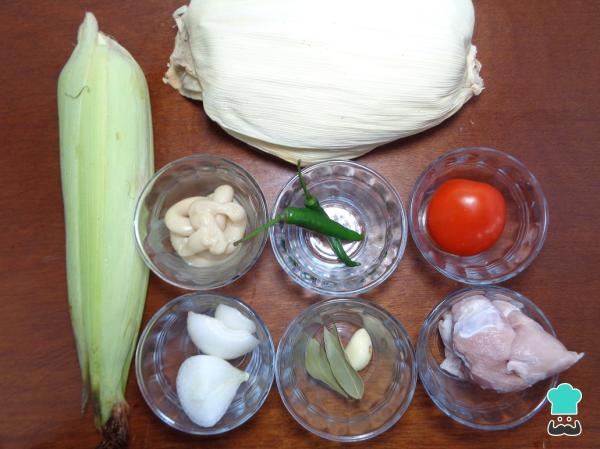
A continuación te presentamos los ingredientes que utilizaremos para la preparación de estos deliciosos Tamales de elote y carne.